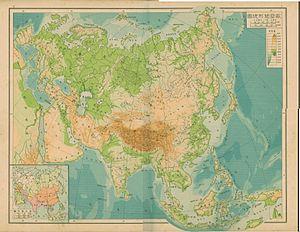
L'histoire du Tibet, zone géographique des confins et des cimes enneigées, charnière stratégique entre le monde chinois et le monde indien, est une histoire mouvementée, entrecoupée de longues périodes d'isolement.